Dwarf pufferfish

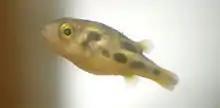
Left-side view of a juvenile against a blank background.

The mid-dorsal and mid-ventral skin ridges of males become brown in colour during the spawning season. The belly of the female will swell, and the courting male will frequently chase the female and nibble at its belly. The female will then search for a suitable location to spawn while the male chases away other males. In the aquarium, dwarf pufferfish are often plant-spawners, laying eggs in plants, including java moss, or on the substrate hidden within plants. A female will scatter approximately 1–5 eggs, in mean diameter. The eggs are adhesive and appear transparent and round, with a mass of small oil globules. After laying, the eggs are then fertilized externally by the male. Spawning has been observed in the evening, with the female resting on the spawning site and the male slowly approaching. After spawning, both fish will leave the site. The male will then quickly return to guard the eggs. Sneaking ejaculation by other males has also been observed. The pair may spawn multiple times in 1–4 day intervals.